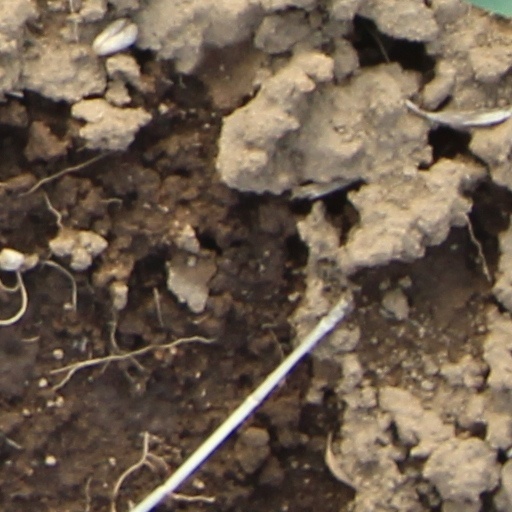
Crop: wheat